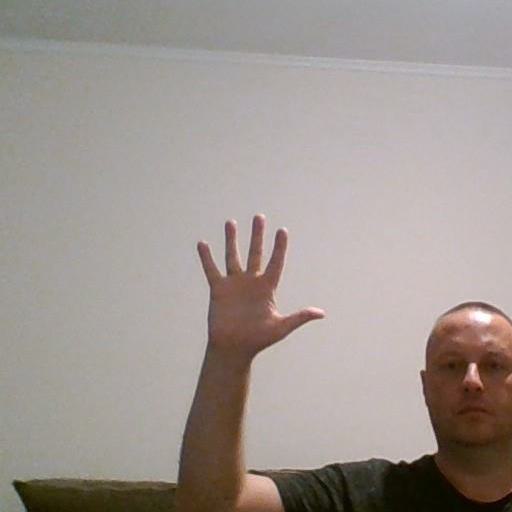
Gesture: palm